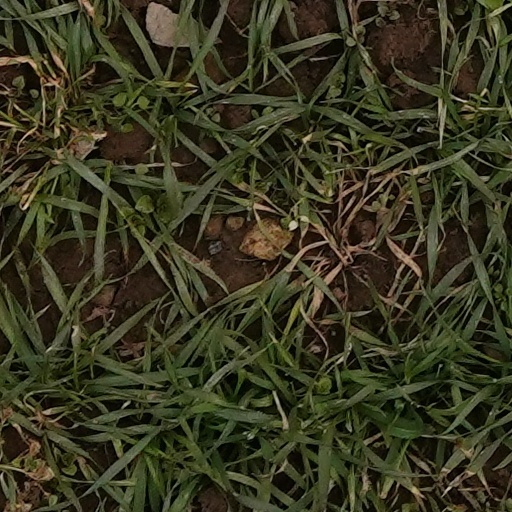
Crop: wheat